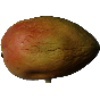
Label: Papaya 1